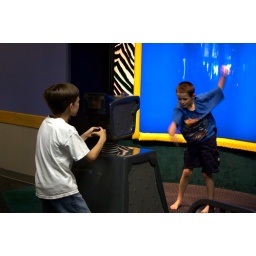
Benjamin and Ethan, fooling around with the blue screen and projector